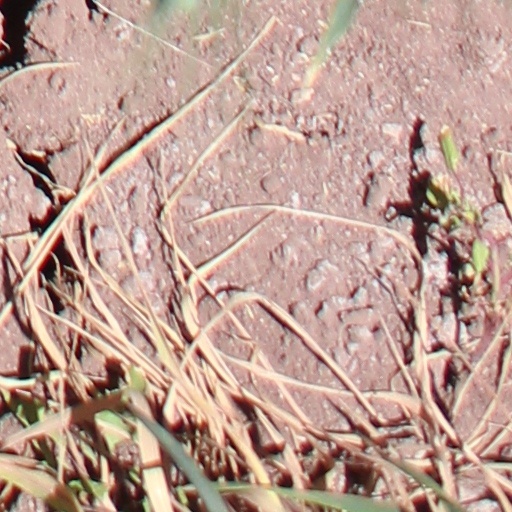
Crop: wheat